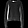
Label: Pullover